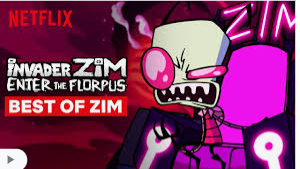
Portrait style: Cartoon Portrait